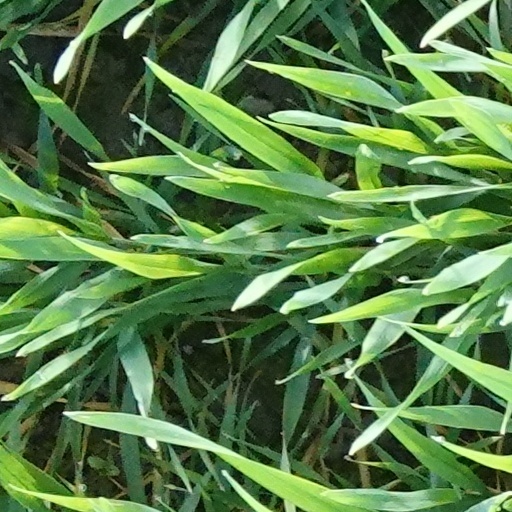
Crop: wheat